Veryan

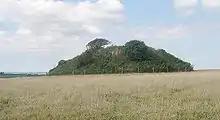
Carne Beacon, the site of T2 Veryan Post

During World War II, Carne Beacon became the site of the very first Cornish above ground aircraft reporting post. It opened in January 1940 as part of No 20 Group Truro and was designated the name of T2 Veryan Post. The site was chosen because of its advantageous views over the sea. Local residents strongly objected to its placing on such a hallowed point but they were overruled by the Air Ministry. The view was excellent for this post which was a wooden structure some 3 metres by 4 metres square. The post consisted of an observation area with aircraft plotting instrument and a small space for making refreshments and gaining shelter. They communicated by a land line telephone to Truro where the main operations room was based. It was continuously patrolled and had to report every aircraft in a ten-mile radius. It was later equipped with high frequency radio which enabled it to communicate with aircraft that sent out distress signals. It was later refurbished with concrete and remained in use after the war mainly manned in villagers spare time. In 1962 the site closed and moved to Nare Head. The site was demolished and some remains are viewable at the Veryan Post Museum. In present-day all that remains of the post are its concrete foundations.